Truus Schröder-Schräder

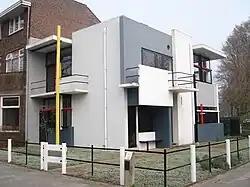
The Rietveld Schröder House in Utrecht, Netherlands

In 1923, while Truus was in her mid 30s, she became a widow and was left to raise her children on her own. She decided she wanted to move out of the house in Biltstraat, where she had lived with her husband. For her next home, she had very definite ideas.